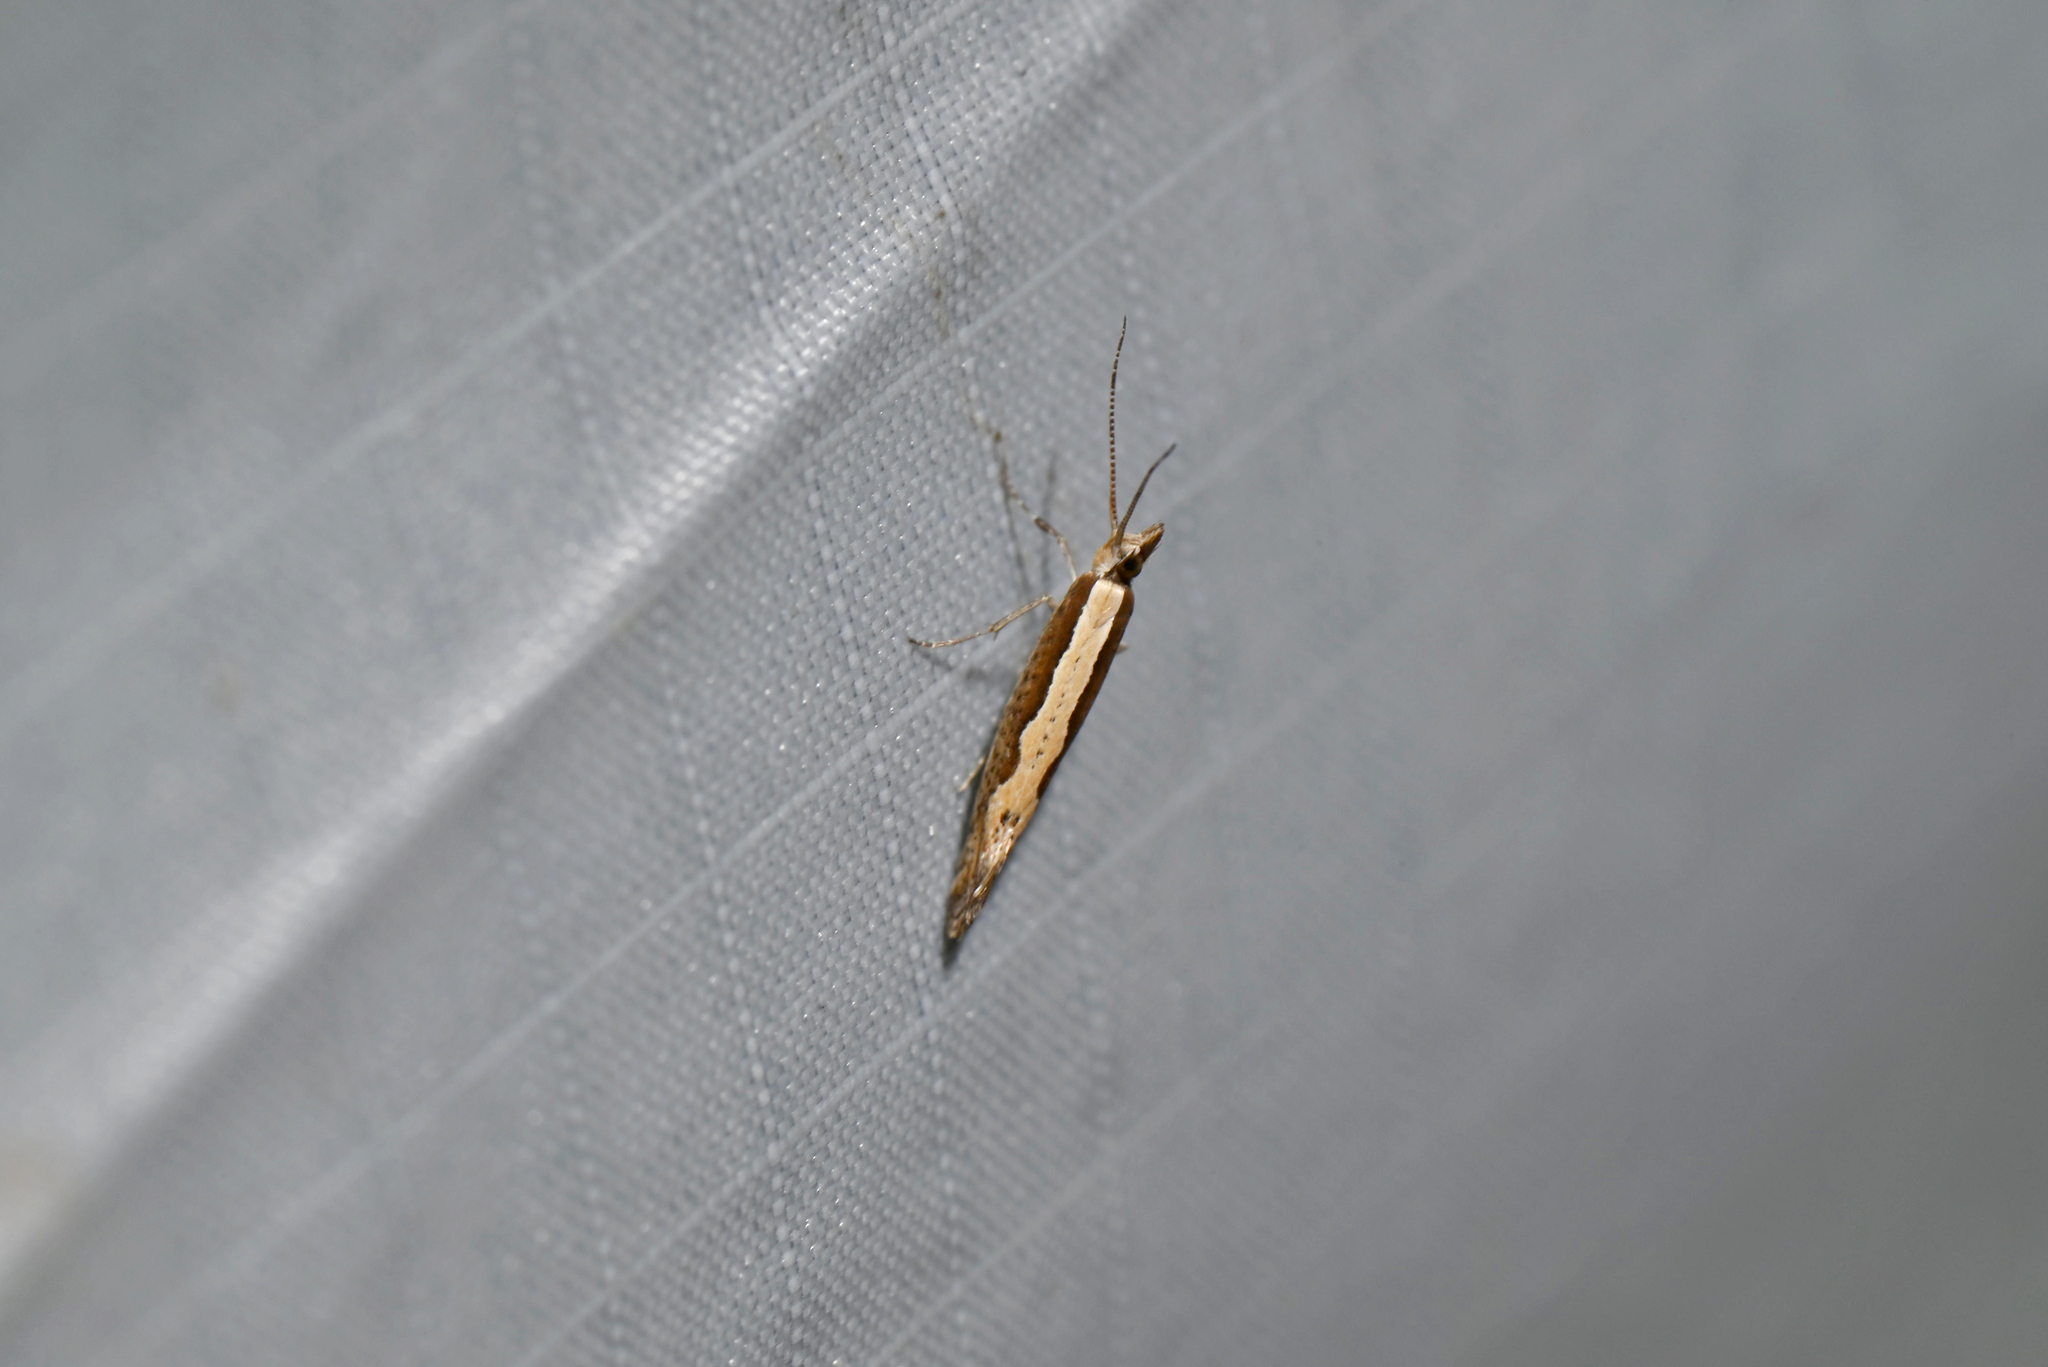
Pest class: diamondback_moth